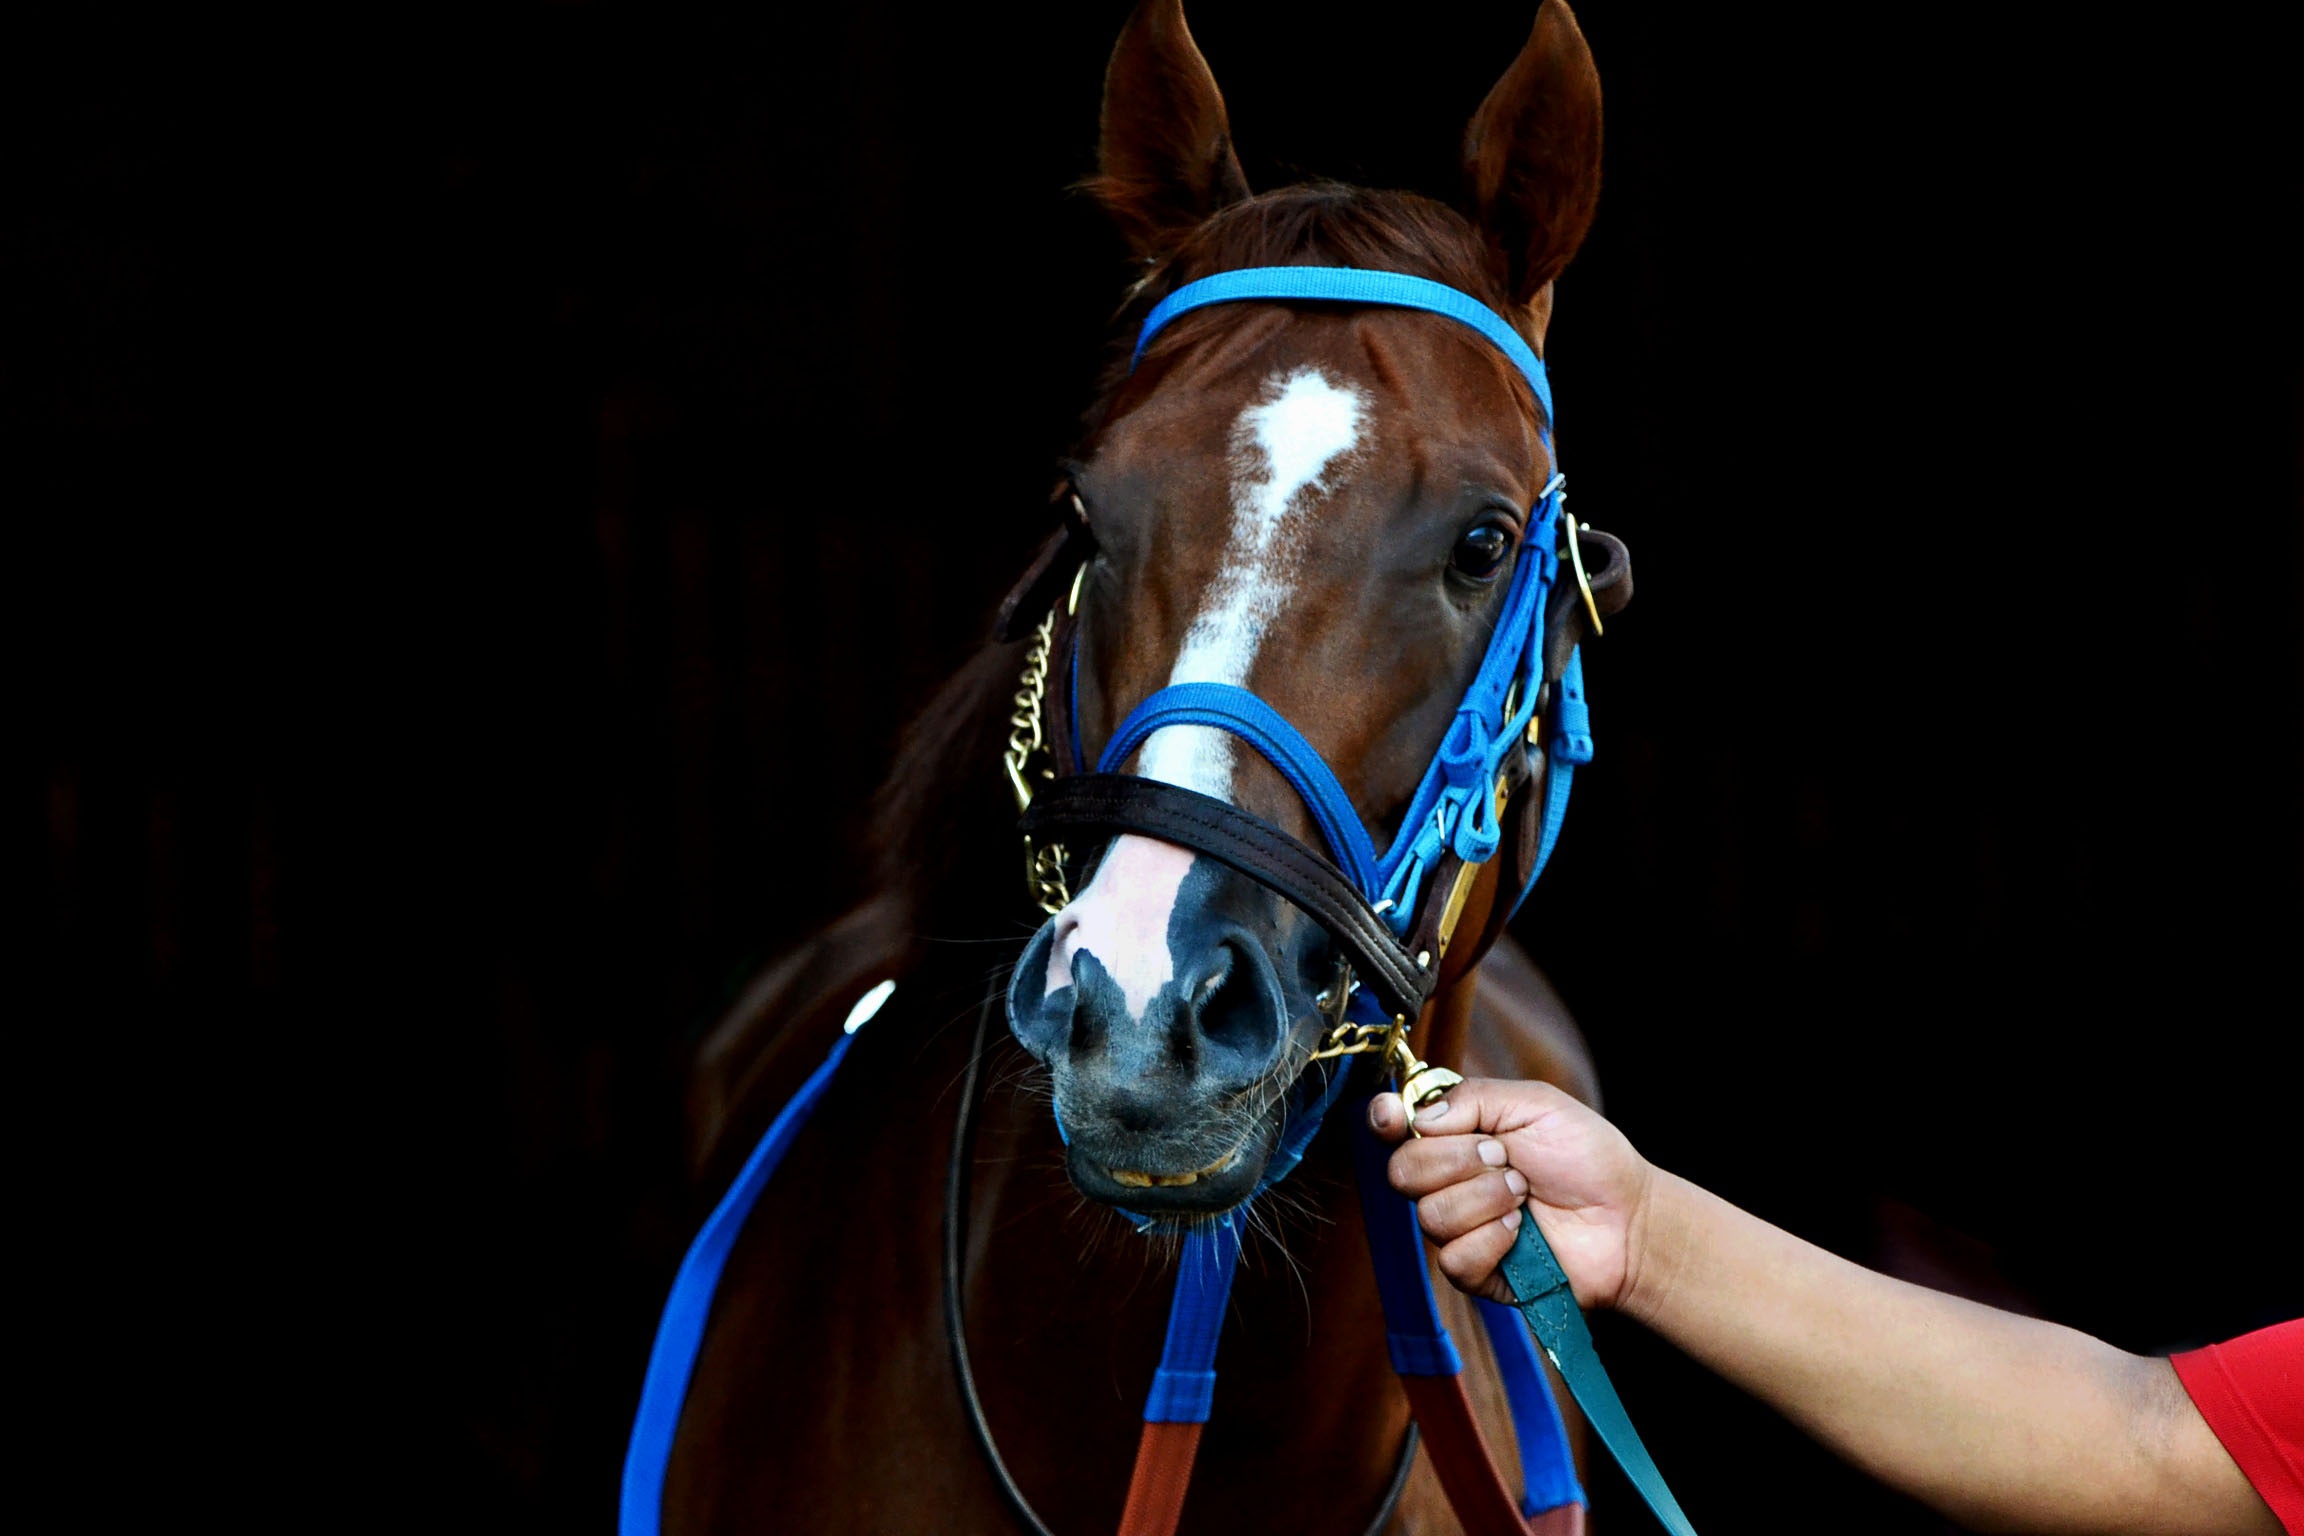
sport, jumping, slope, horse, natural, usa, rein, stallion, bridle, equine, thoroughbred, illinois, racing, blaze, jockey, race track, chestnut, midwest, arlington, halter, equestrianism, racehorse, gelding, horse race, arlington park, tb, horse like mammal, horse harness, horse tack, english riding, equestrian sport